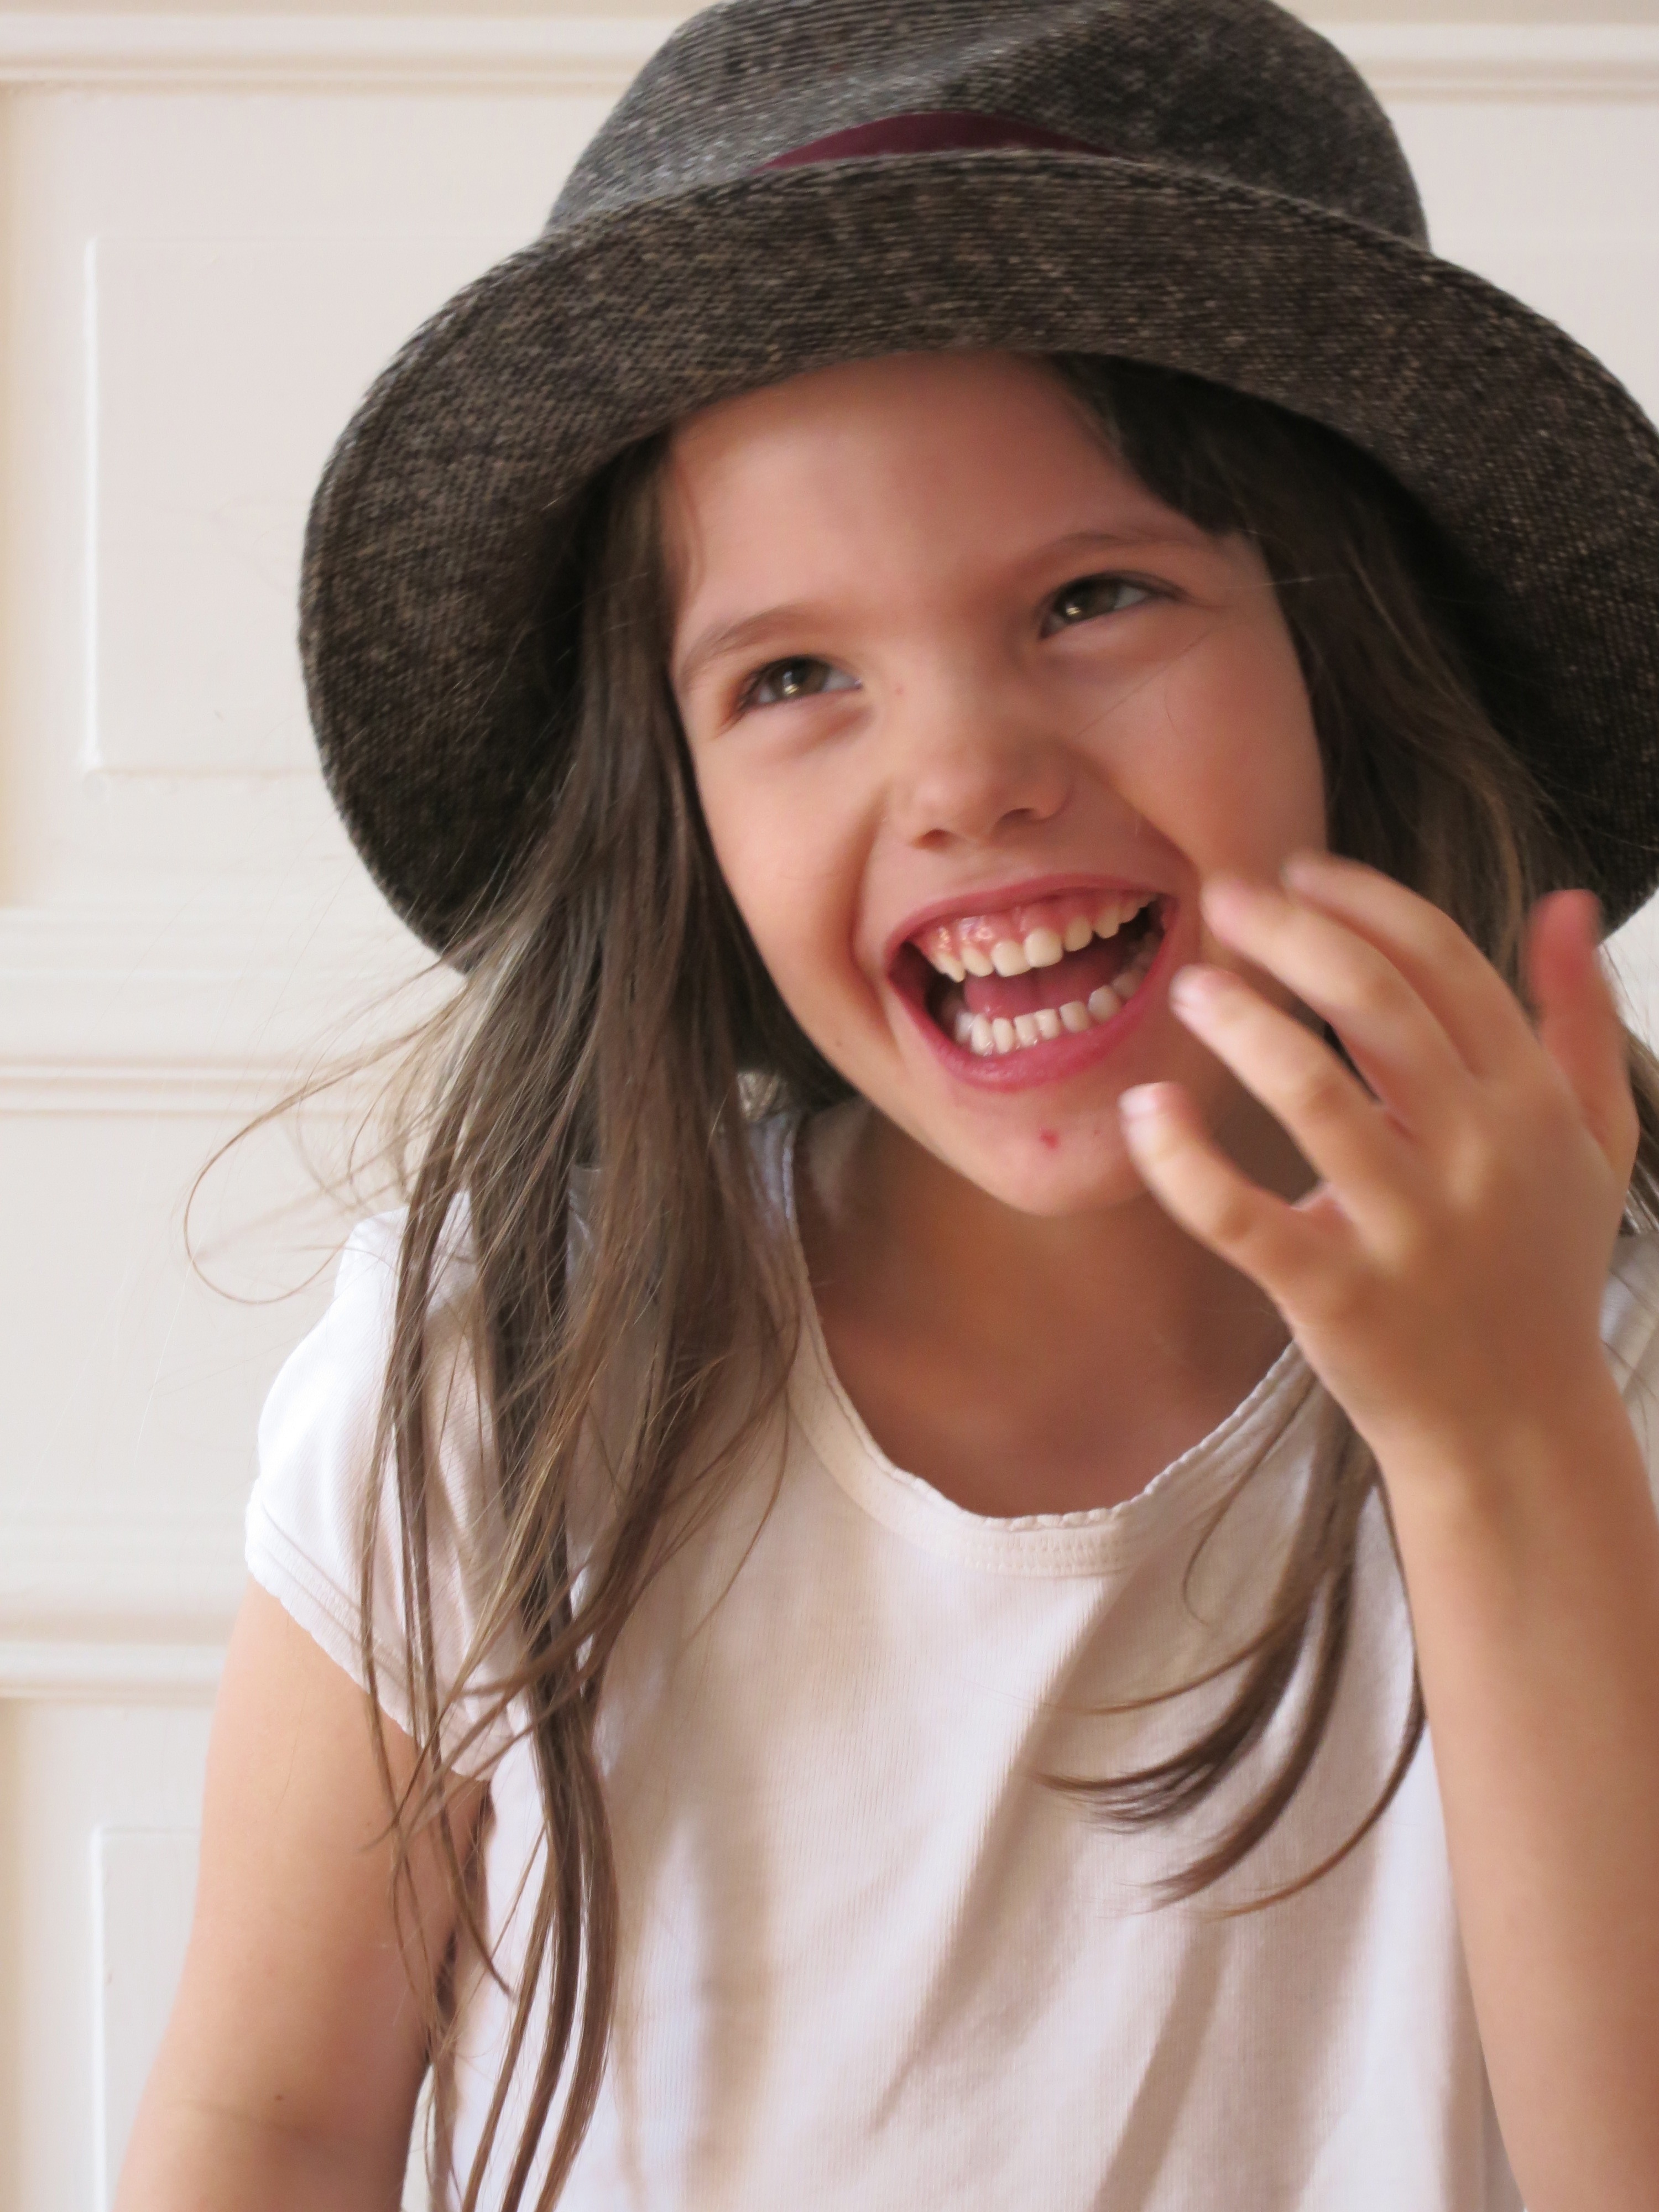
girl, hair, sweet, portrait, hat, clothing, ear, headgear, facial expression, hairstyle, smile, laugh, face, nose, cap, head, skin, beauty, organ, of course, fashion accessory